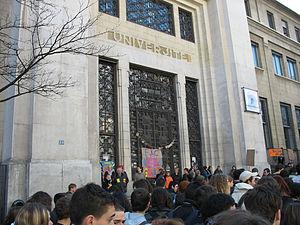
Une grève étudiante est un événement au cours duquel des étudiants cessent d'aller en cours et bloquent généralement l'accès des salles de cours aux autres étudiants et aux professeurs, et manifestent.
Le piquet de grève est une forme de grève au cours de laquelle des grévistes se réunissent à l'intérieur et aux alentours du lieu de travail. Le but pour les travailleurs grévistes est de se rassembler et de bloquer autant que possible la production, ce qui implique généralement de dissuader, voire d’empêcher les travailleurs non-grévistes d'aller travailler. Les grévistes qualifient généralement le fait de franchir le piquet pour aller travailler de tentative de « briser la grève », en particulier dans le cas des grèves reconduites régulièrement par un vote majoritaire des salariés.